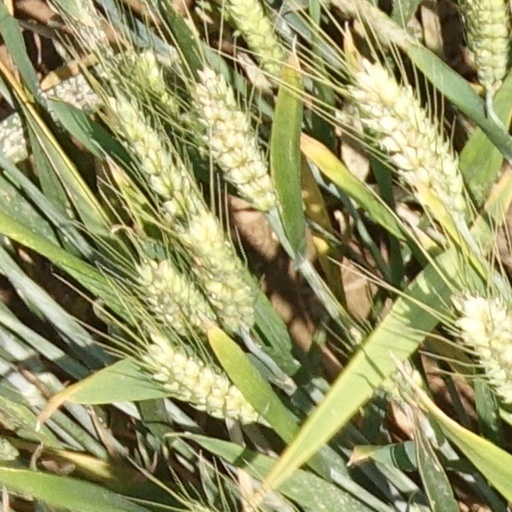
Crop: wheat